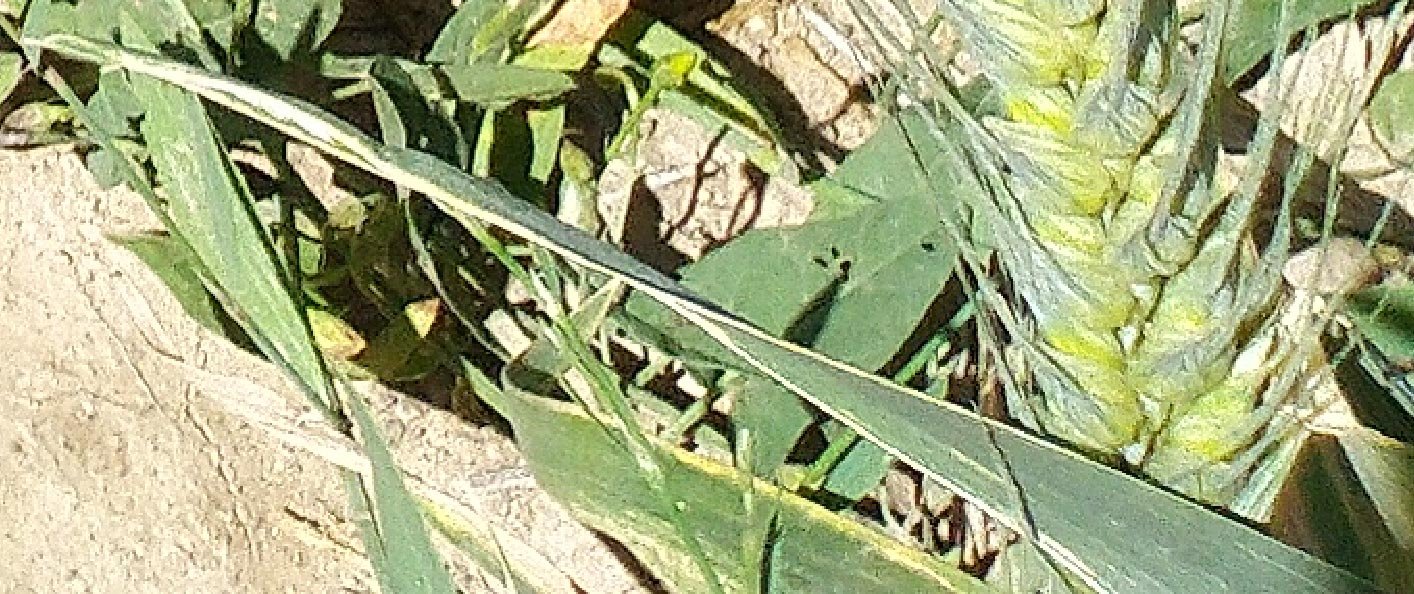
Label: Wheat___Healthy